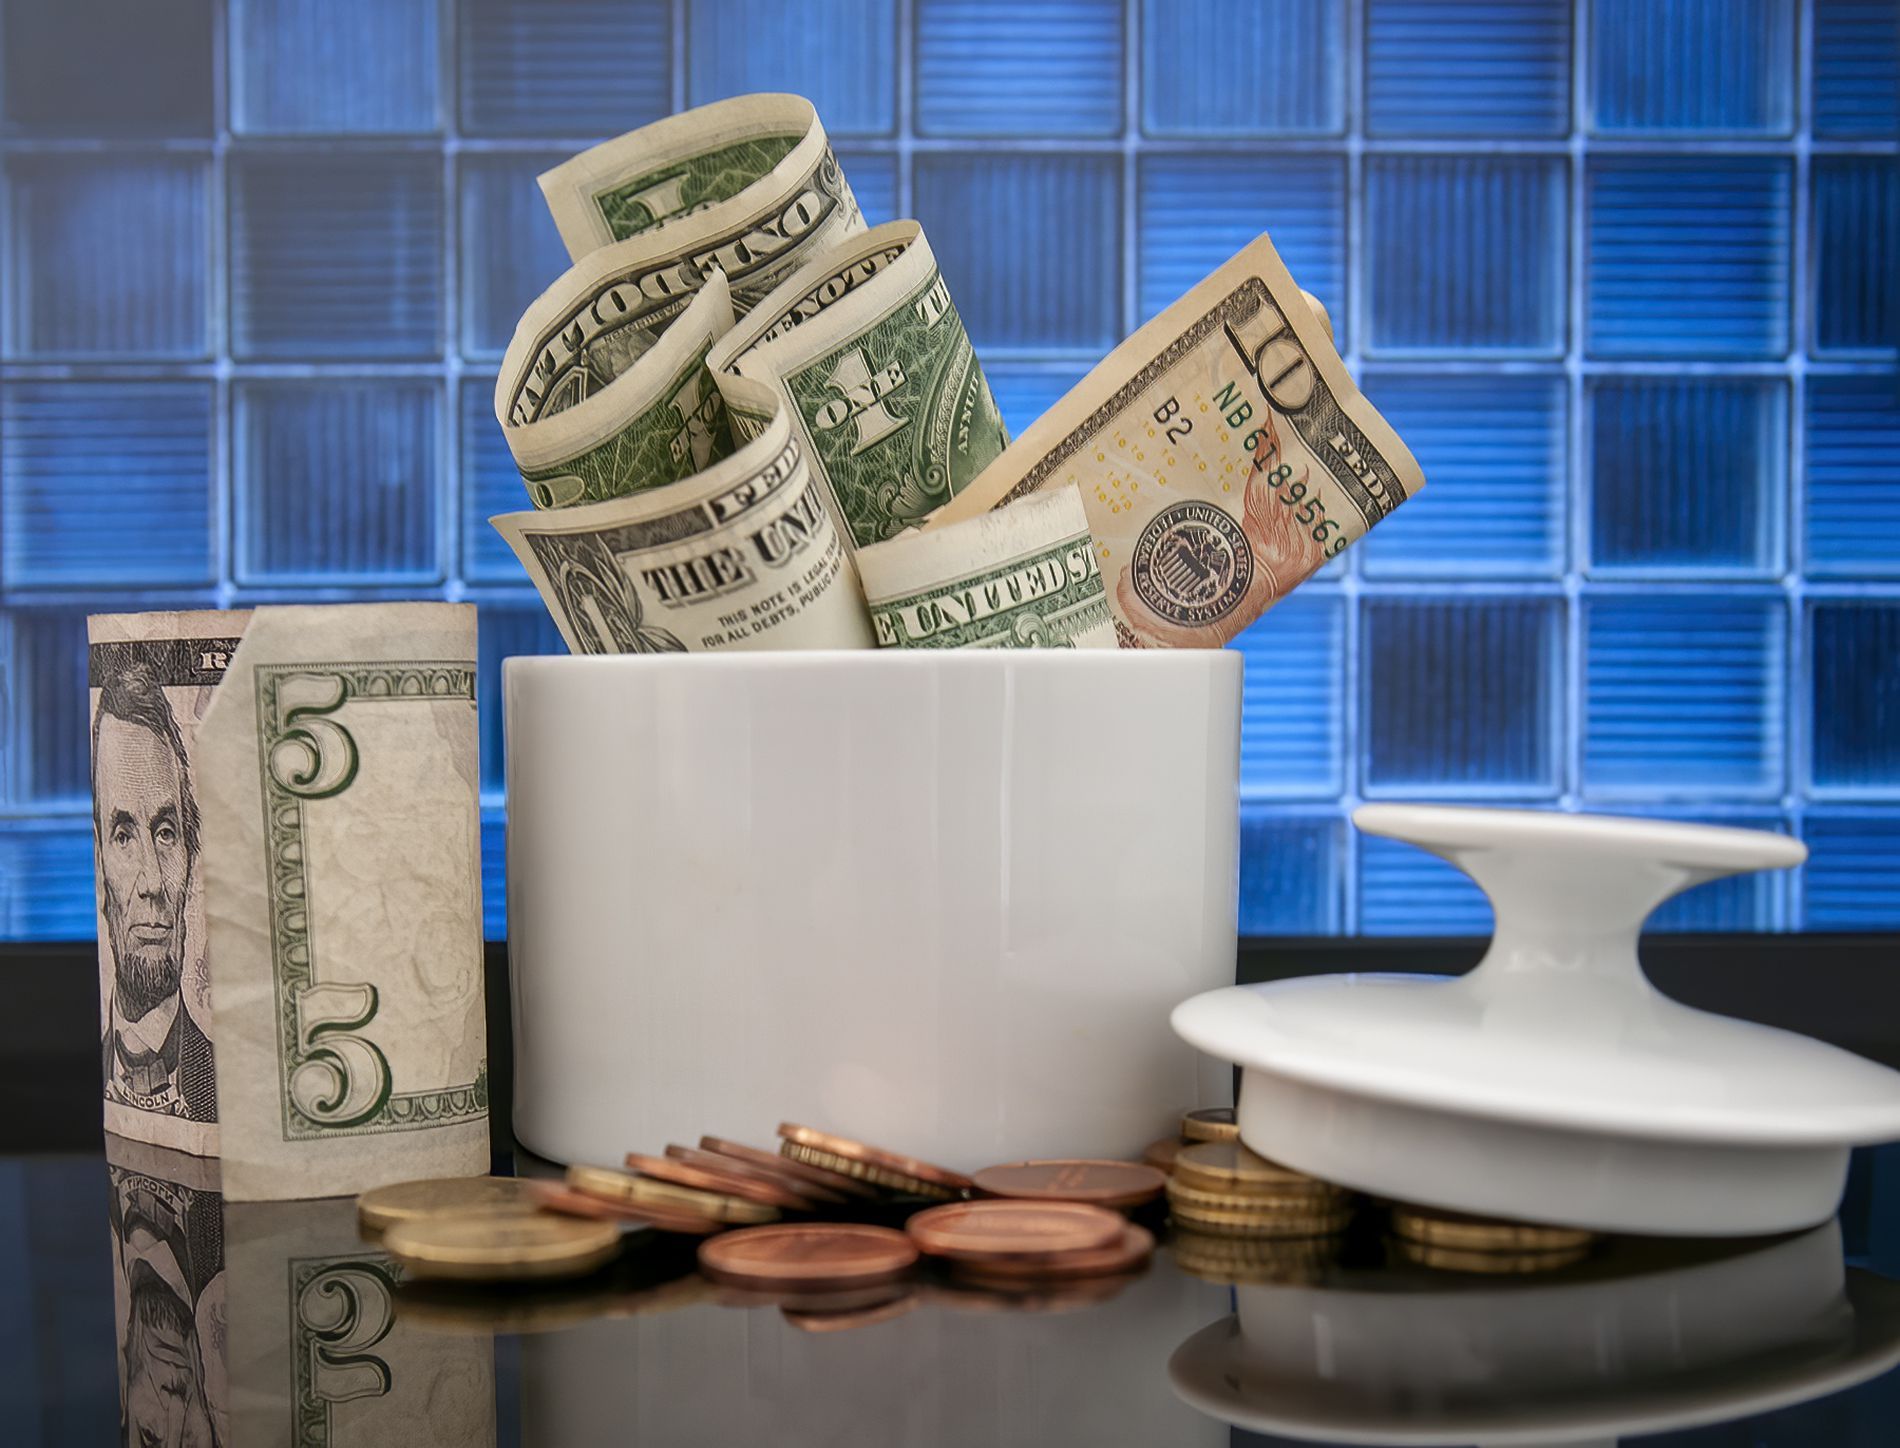
Money Jar
Rolled US dollar bills fill a white ceramic jar, with more bills and loose coins scattered on a reflective surface against a blue glass block background.
Eye-level close-up shot showcases a white ceramic jar overflowing with rolled US dollar bills. A rolled five-dollar bill and various coins are placed beside it on a reflective black table, with a patterned blue glass block wall behind.
Labels: Tape, Money, Person, Face, Head, Dollar, Coins, Reflective Surface, White Lid, White Container, Blue Glass Block Wall, white ceramic jar, Dollars
Camera: NIKON CORPORATION NIKON D300
Lens: 24.0-70.0 mm f/2.8, 24.0-70.0 mm f/2.8
Aperture: F4
Exposure: 0.4 sec
ISO: 160
Focal length: 28.0 mm